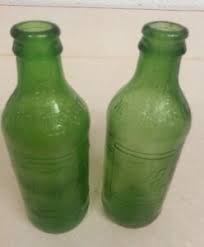
Label: glass